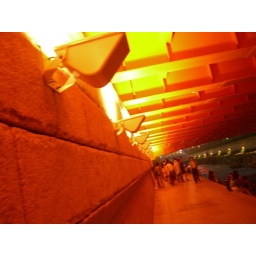
At the river walking under a passageway